Mariam Garikhuli

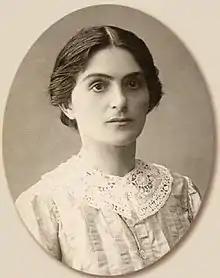
Mariam Garikhuli

Mariam Garikhuli, official name Mariam Lukas Tatishvili-Ratiani, (20 March 1883–9 February 1960) was a Georgian writer and actress. As an author, under the pseudonym Garikhuli (meaning "ostracized" or "outcast"), she contributed to magazines and newspapers, publishing her first short story "ცხოვრების მსხვერპლი" (Victim of Life) in 1905. Assisted by Lado Meskhishvili, she adapted works by Ilia Chavchavadze and Akaki Tsereteli for the theatre. In addition to contributing to various children's publications, she is remembered for her novel "ანარეკლი" (Reflection) written in the 1930s. As an actress, she performed at theatres in Kutaisi (1902–1904), Gori (1920–1926) and at the Tbilisi Film Studio (1927–1941).